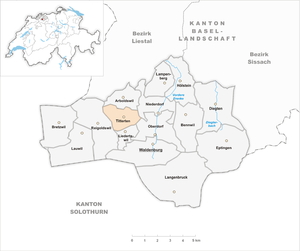
Titterten est une commune suisse du canton de Bâle-Campagne, située dans le district de Waldenburg.